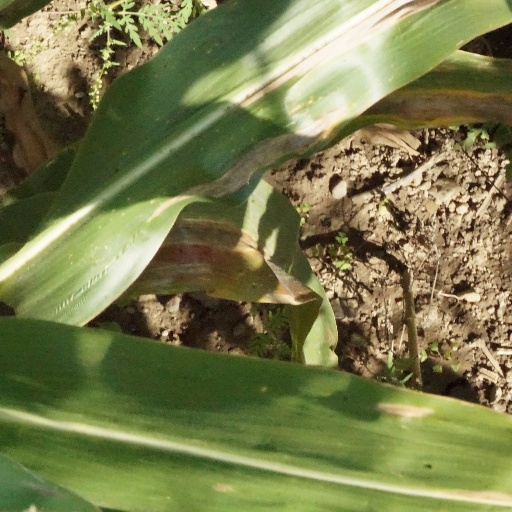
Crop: maize; corn